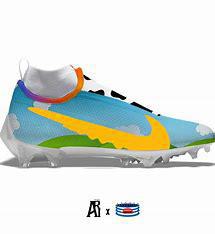
Brand: Nike
Model: Vapor Edge Pro 360 2